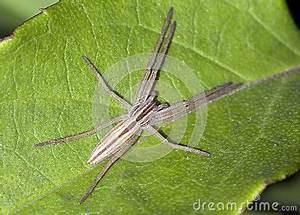
spider